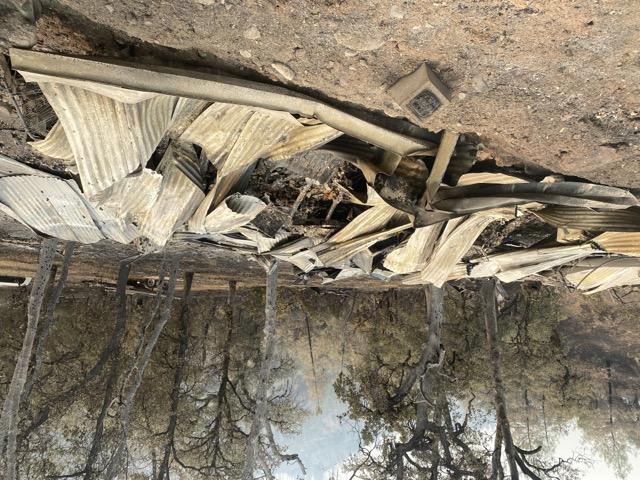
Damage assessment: destroyed